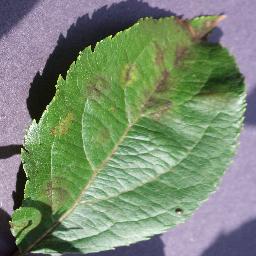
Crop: apple
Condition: scab